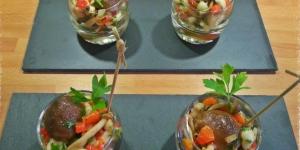
pinxto de revuelto de foie con setas